Julian Alaphilippe

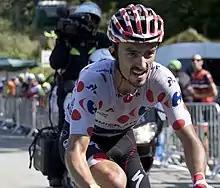
Alaphilippe wearing the polka dot jersey at the 2018 Tour de France. He ultimately won the mountains classification, and finished 33rd overall.

Alaphilippe started his 2017 spring preparation at the Abu Dhabi Tour, where he finished fifth overall and won the best young rider classification. In March, he rode Paris–Nice and won his first career individual time trial, with an uphill finish on stage 4. He kept his race lead over the next three days, before finishing fifth overall, and won the young rider and points classifications. The following weekend, Alaphilippe finished third on his debut at Milan–San Remo, being narrowly beaten in a sprint by Michał Kwiatkowski and world champion Peter Sagan after the trio broke clear on the final climb, the Poggio di San Remo.